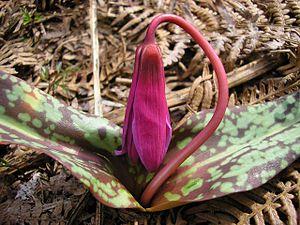
La Dent-de-chien est une plante herbacée à bulbe vivace de la famille des Liliaceae. Elle est originaire des montagnes européennes et d'Asie.